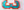
Number: 3